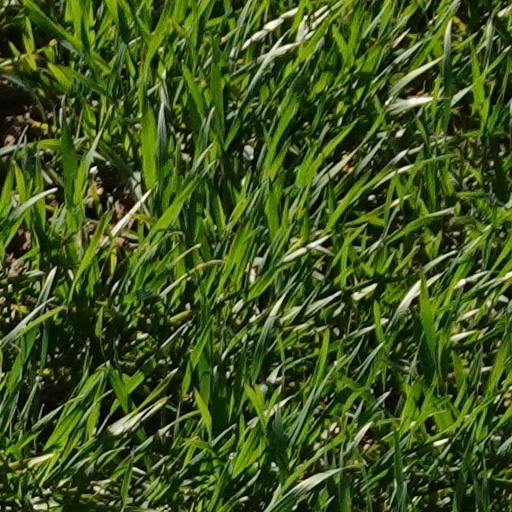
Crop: wheat